Ira Thomas

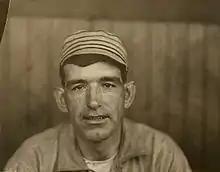
Ira Thomas, circa 1911.

Thomas was born in Ballston Spa, New York, and began his playing career in the minor Connecticut League in 1902. After playing two seasons with the Highlanders in the major leagues, Thomas moved to the Tigers in 1908 and served as backup catcher to Boss Schmidt. In Game 1 of the 1908 World Series, he pinch hit for shortstop Charley O'Leary in the ninth inning and singled for the first pinch base hit in World Series play.